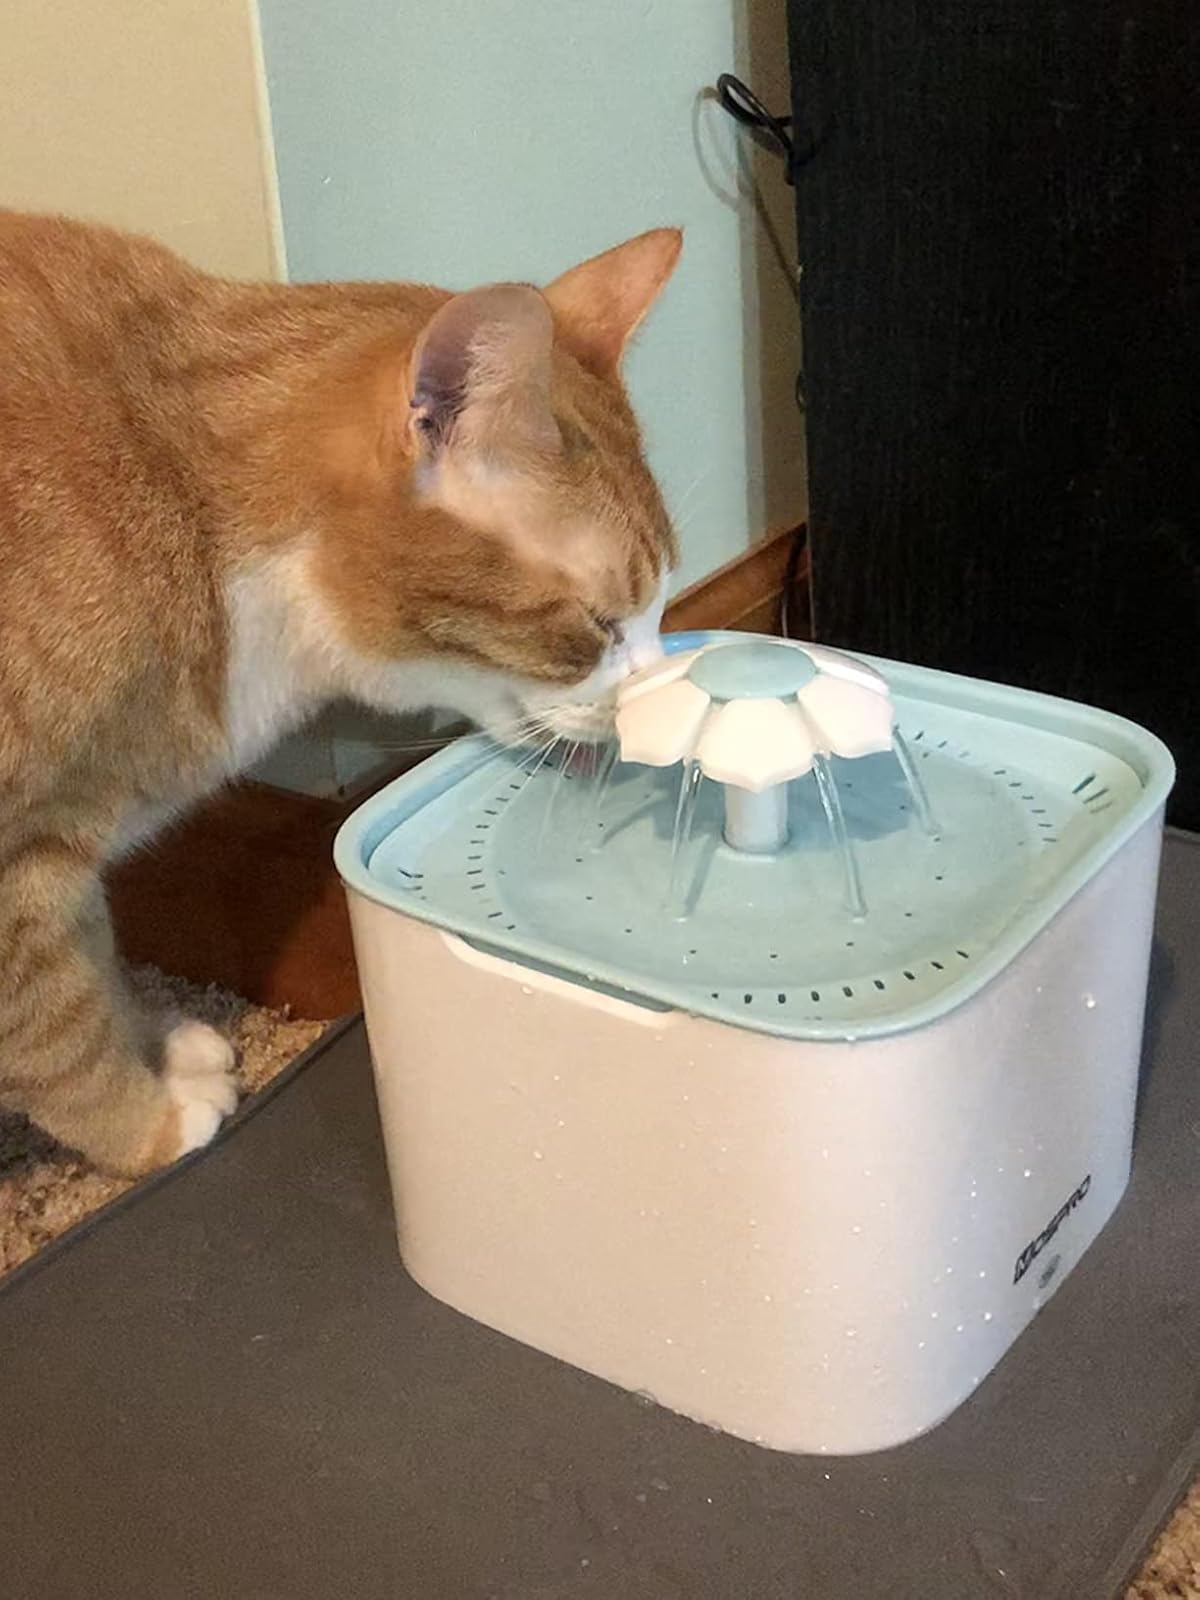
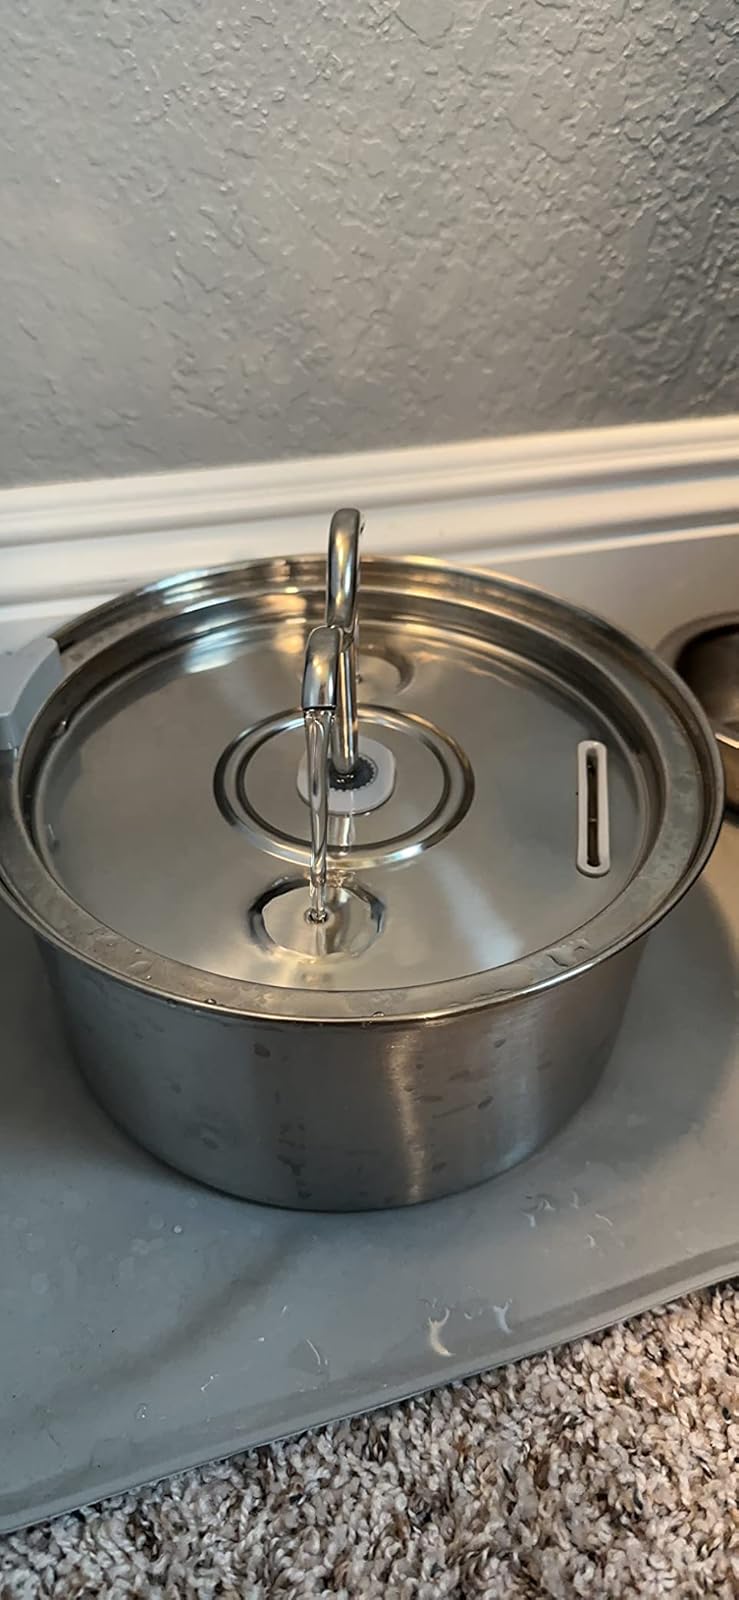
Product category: items_bowl
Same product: no